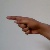
The image shows a hand gesture representing the letter 'G' in Indian Sign Language.